Immigration to Italy

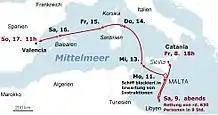
This map shows the journey of "Aquarius Dignitus" in June 2018, which was refused to dock in Malta and Italy before being granted access by the recently installed left-wing government in Spain.

In 2009, as the flow of migrants picked up again, the overcrowded conditions at the Pelagie Islands' temporary immigrant reception centre came under criticism by the United Nations High Commissioner for Refugees (UNHCR). The unit, which was originally built for a maximum capacity of 850 people, was reported to be housing nearly 2,000 boat people. A significant number of people were sleeping outdoors under plastic sheeting. A fire started as an inmate riot destroyed a large portion of the holding facility on 19 February 2009.